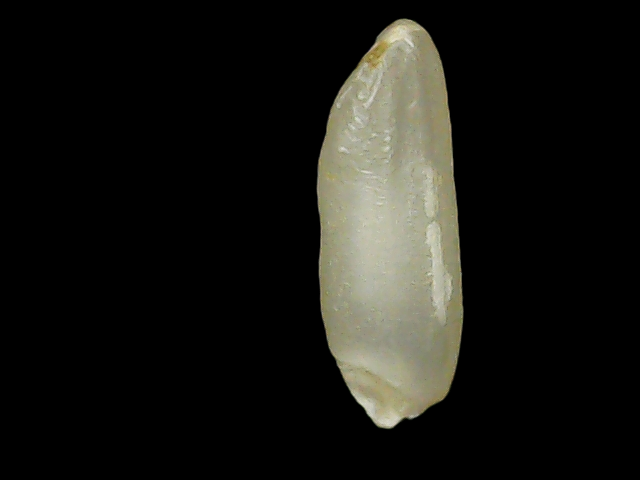
Rice variety: Binadhan21